Atalie Unkalunt

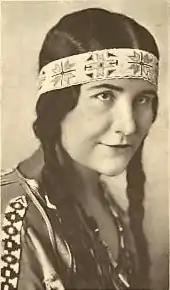
Unkalunt in her typical performing costume, 1924

Returning stateside, Unkalunt moved to New York City in 1921, and began training with Millie Ryan. She performed at private functions, sang on the radio, and toured throughout the country as a soprano, performing three seasons as a soloist with the Boston Symphony Orchestra at Lake Placid, New York and with Victor Herbert's orchestra. Her repertoire included arias from operas, such as "Carmen", "Madama Butterfly", and "Natoma", popular music like "Dear Eyes" by Frank H. Grey and "Thy Voice Is Like a Silver Flute" by J. H. Larway, as well as Native songs performed in costume and accompanied by a hand drum. She was billed as a prima donna, an "Indian princess", and one of the foremost Native American sopranos in the country. A promotional pamphlet from 1924 stated that her voice "carried the perfume of roses on the wings of song". A reviewer for the "Brooklyn Daily Eagle" said she "sang in a clear, rich voice, sympathetic and well sustained".